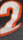
Number: 2